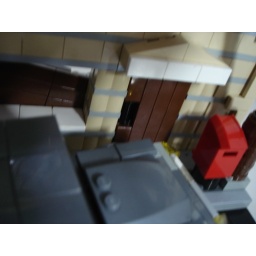
Square red post boxes do exist in the UK